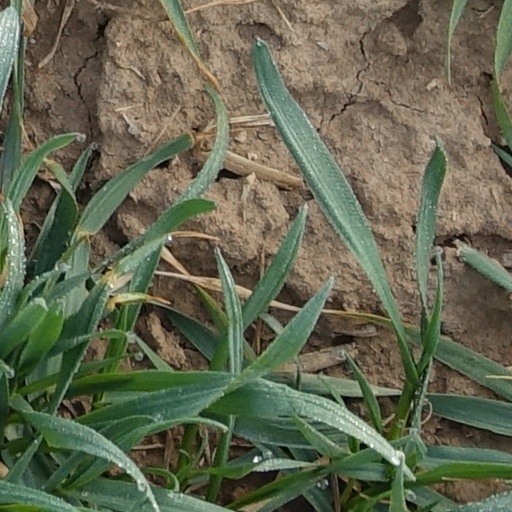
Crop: wheat